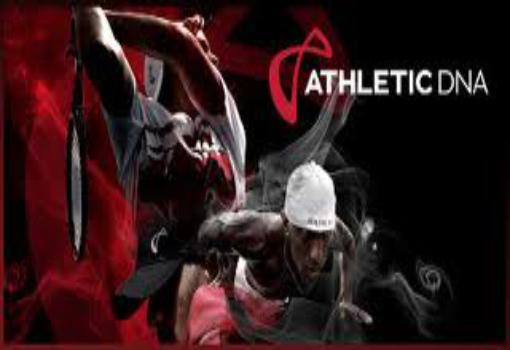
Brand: Athletic DNA
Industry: Clothes